Wizards (film)

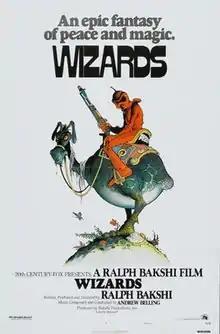
Theatrical release poster

Wizards is a 1977 American animated post-apocalyptic science fantasy film written, directed and produced by Ralph Bakshi and distributed by 20th Century-Fox. The film follows a battle between two wizards of opposing powers, one representing the forces of magic and the other representing the forces of technology.